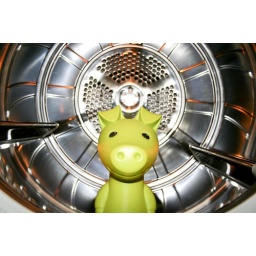
Happy green pig in a tumble drier!